RMS Empress of Scotland (1905)

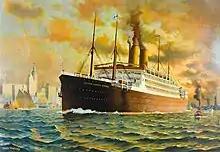
"Kaiserin Auguste Victoria" sailed under a German flag for eight years

German Empress Augusta Victoria of Schleswig-Holstein permitted the vessel to be named after her and participated in the launching ceremonies.